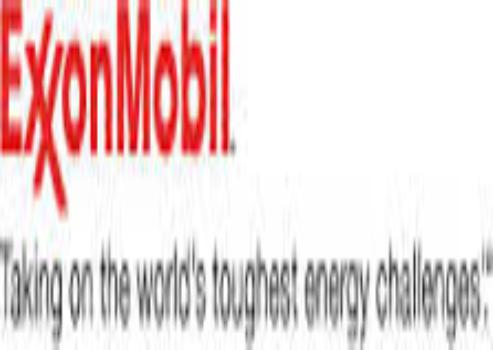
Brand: ExxonMobil
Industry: Transportation